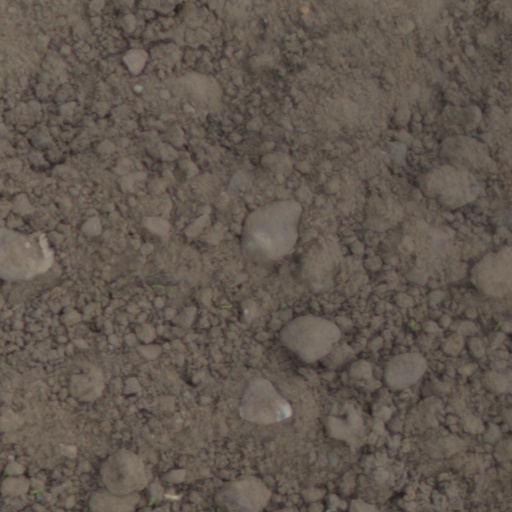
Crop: wheat